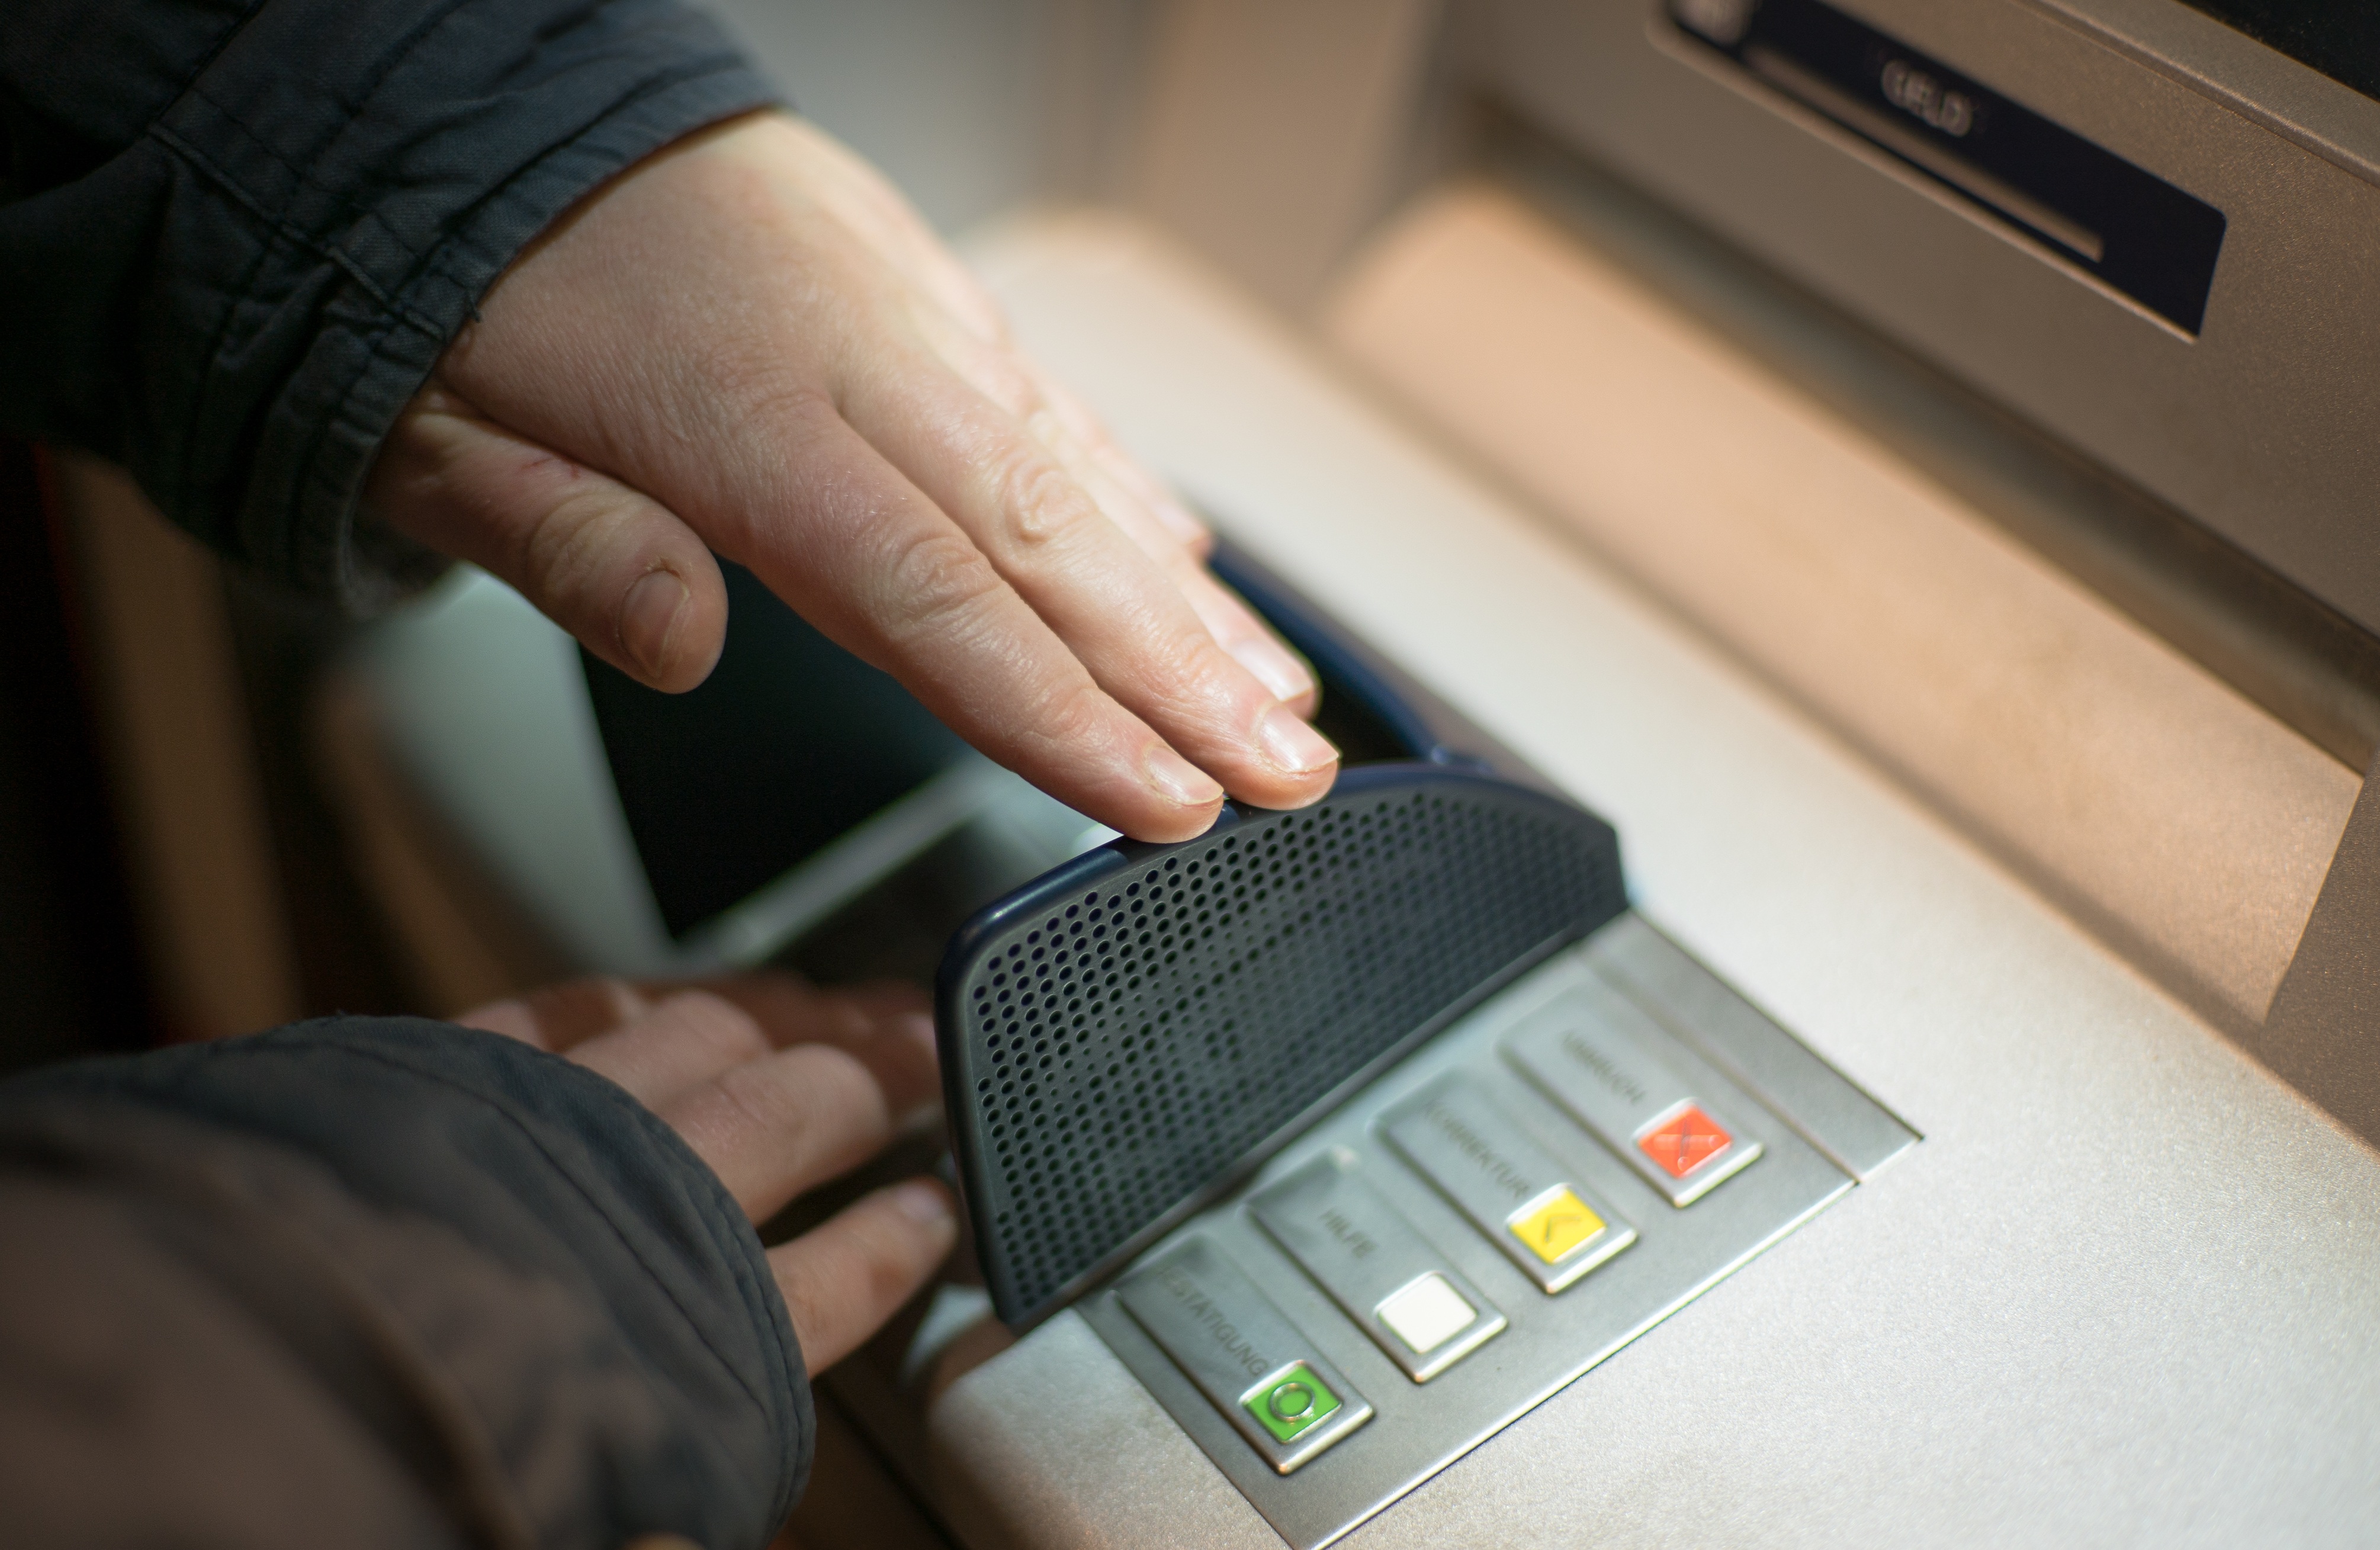
writing, hand, finger, money, security, cash, capital, bank, design, eye, atm, currency, coin, protection, buttons, seem, cash and cash equivalents, clarity, play dough, assets, bank note, scam, euro crisis, certainty